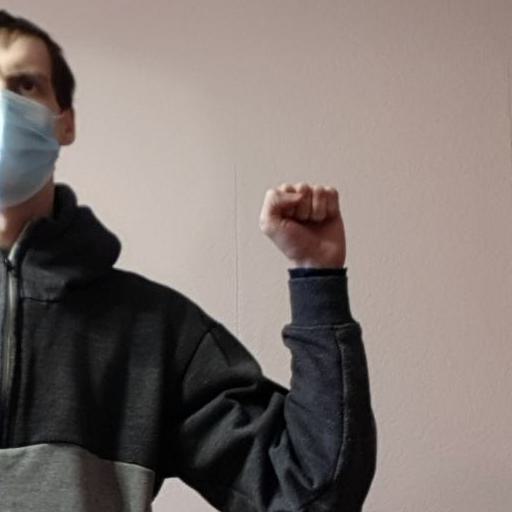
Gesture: fist